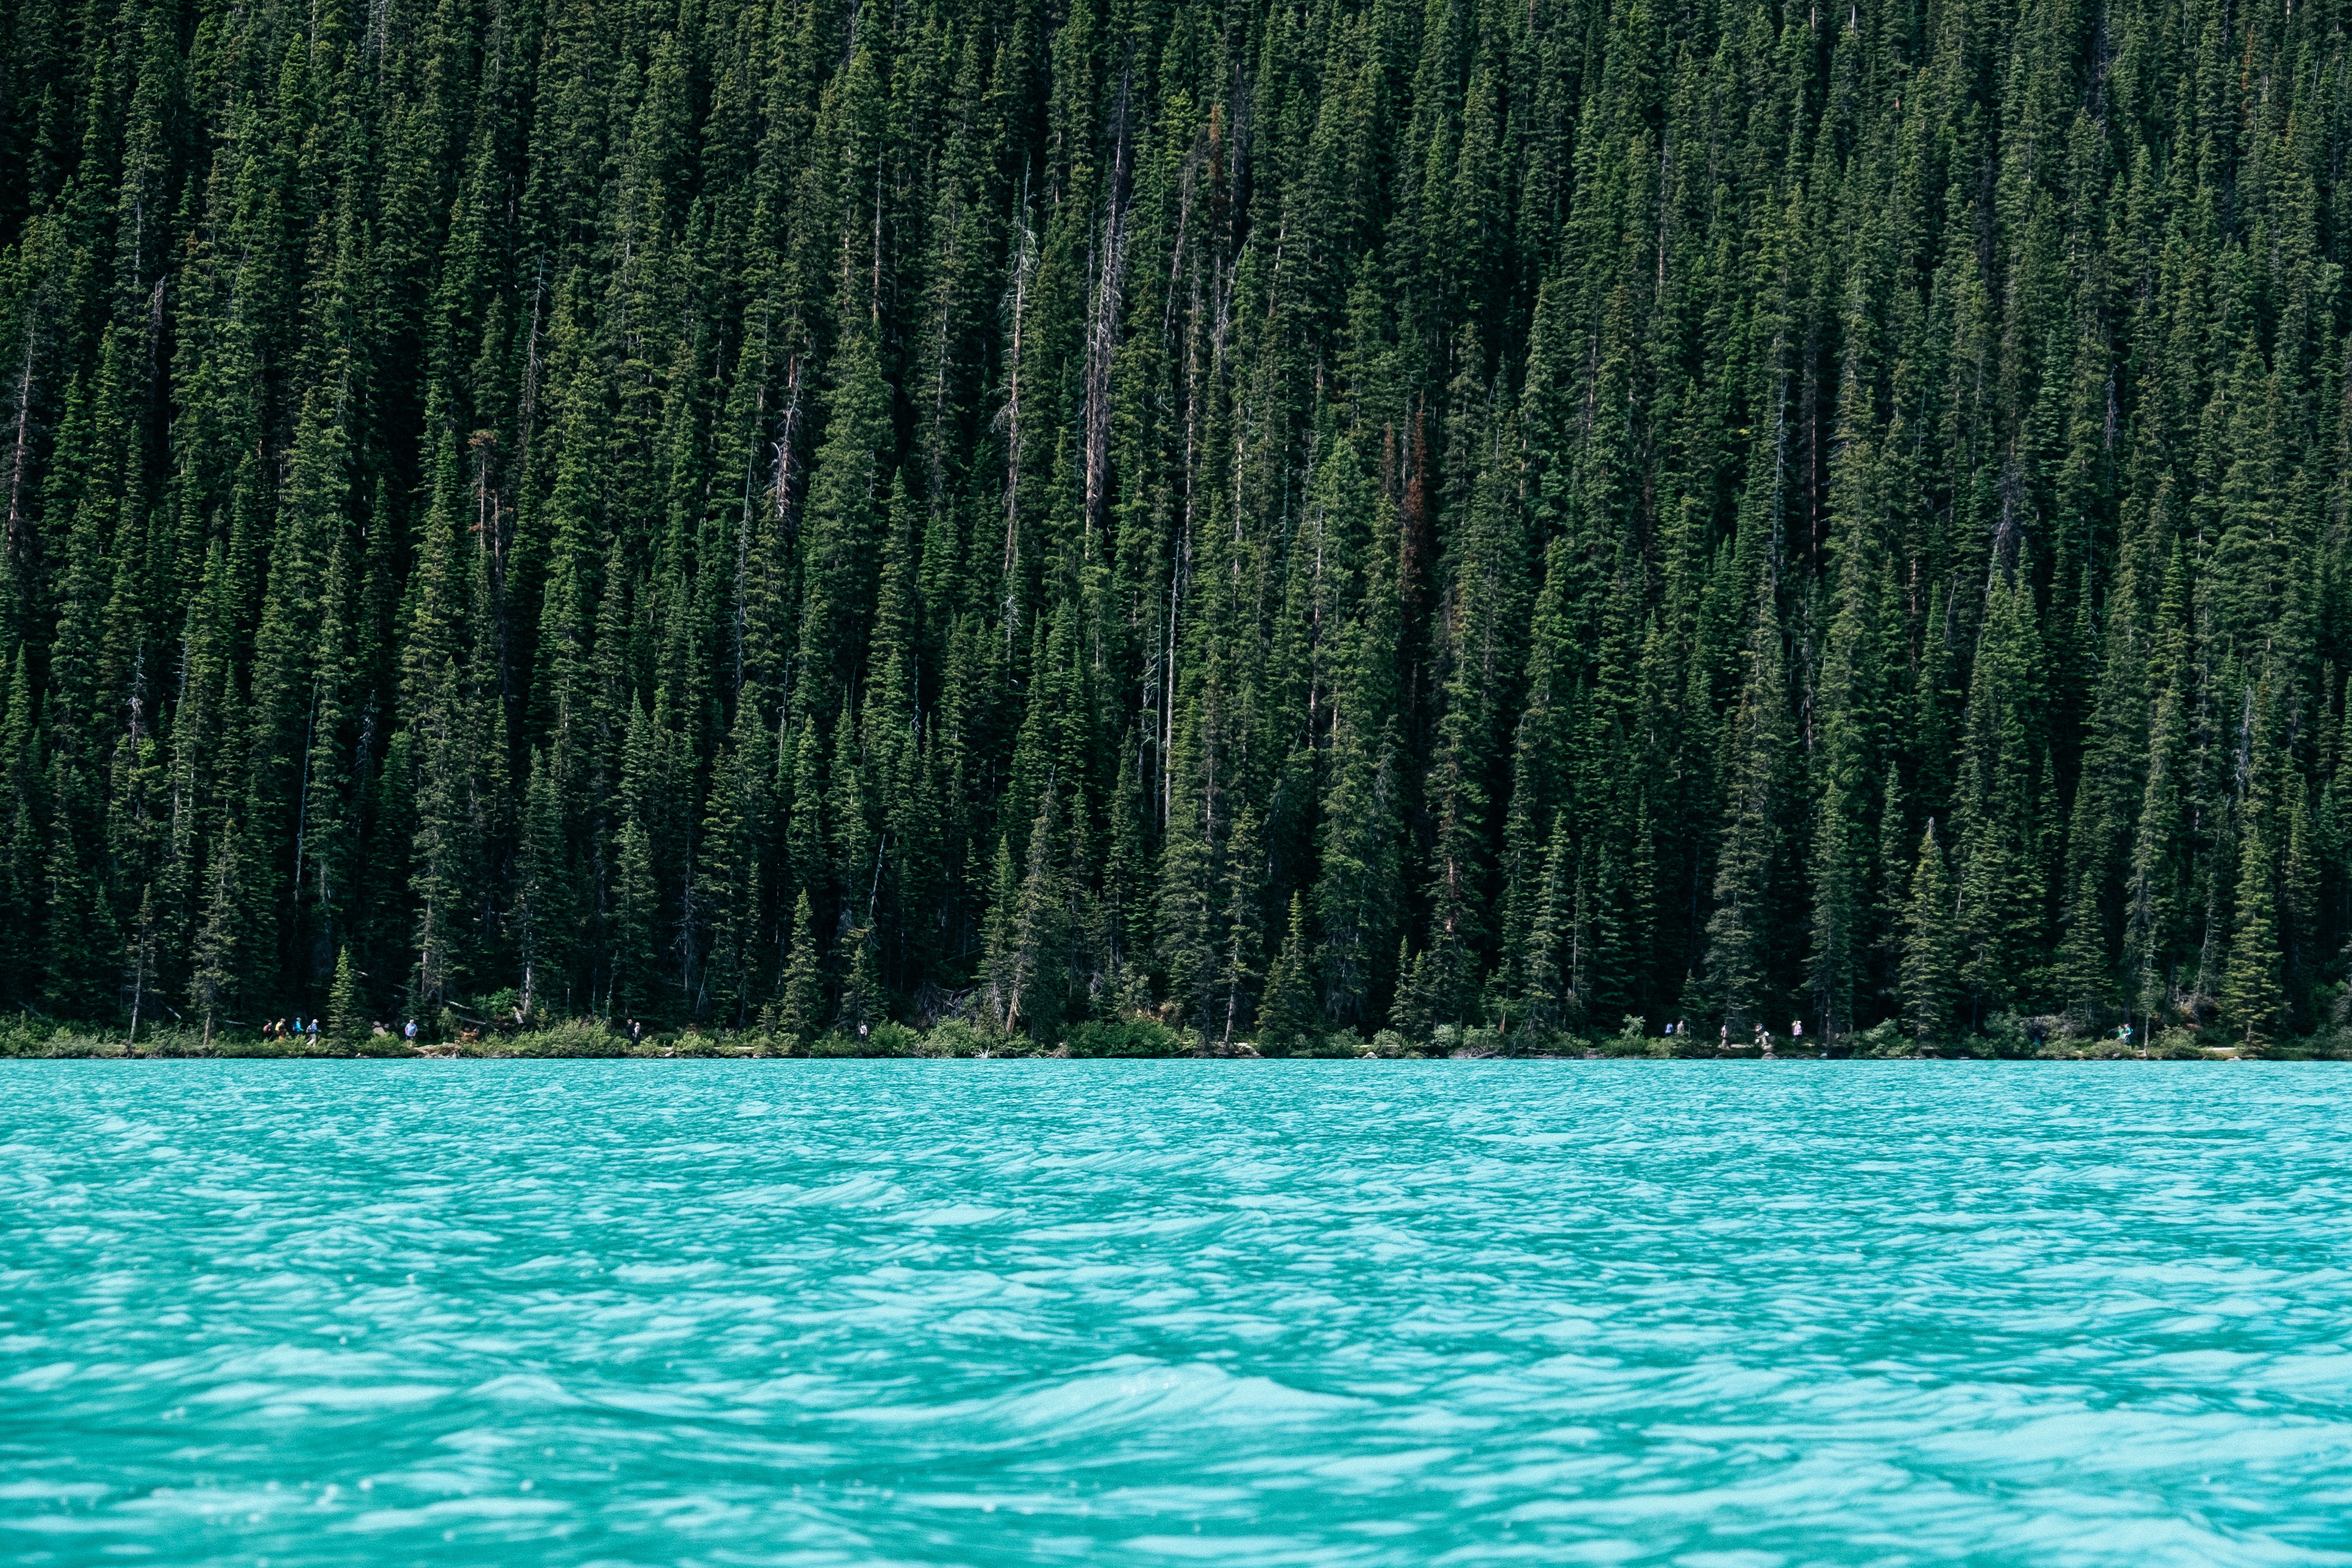
tree, water, forest, lake, green, blue, body of water, habitat, ecosystem, natural environment, temperate coniferous forest